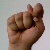
The image shows a hand gesture representing the letter 'T' in Indian Sign Language.